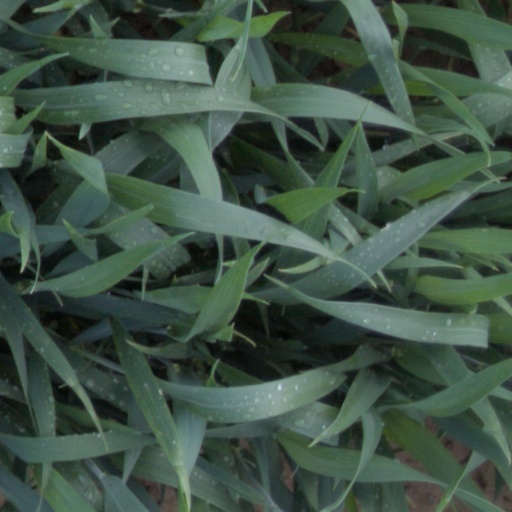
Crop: wheat